Wayne Allyn Root

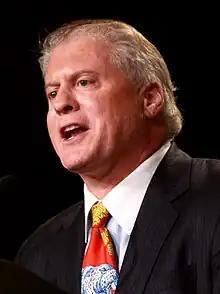
Root in 2013

Wayne Allyn Root (born July 20, 1961) is an American conservative television and radio host, author, activist, conservative political commentator and conspiracy theorist. He is the host of three television shows: "The ROOT Reaction" nightly at 10 PM ET on Real America's Voice TV...and at 7 AM ET on Lindell TV network...and Saturdays at Noon ET "America's Top Ten Countdown with Wayne Allyn Root" on Real America's Voice TV. President Trump has been a guest on Wayne Allyn Root's TV and radio shows 16 times- including a face-face TV interview in October 2024. Root is also the radio host of "Wayne Allyn Root: Raw & Unfiltered" on AM 670 in Las Vegas and nationally-syndicated on the Talk Media Network, and formerly on Newsmax TV. Root was an opinion columnist for the "Las Vegas Review-Journal". His newspaper columns are currently nationally syndicated on Sundays by Creators Syndicate.